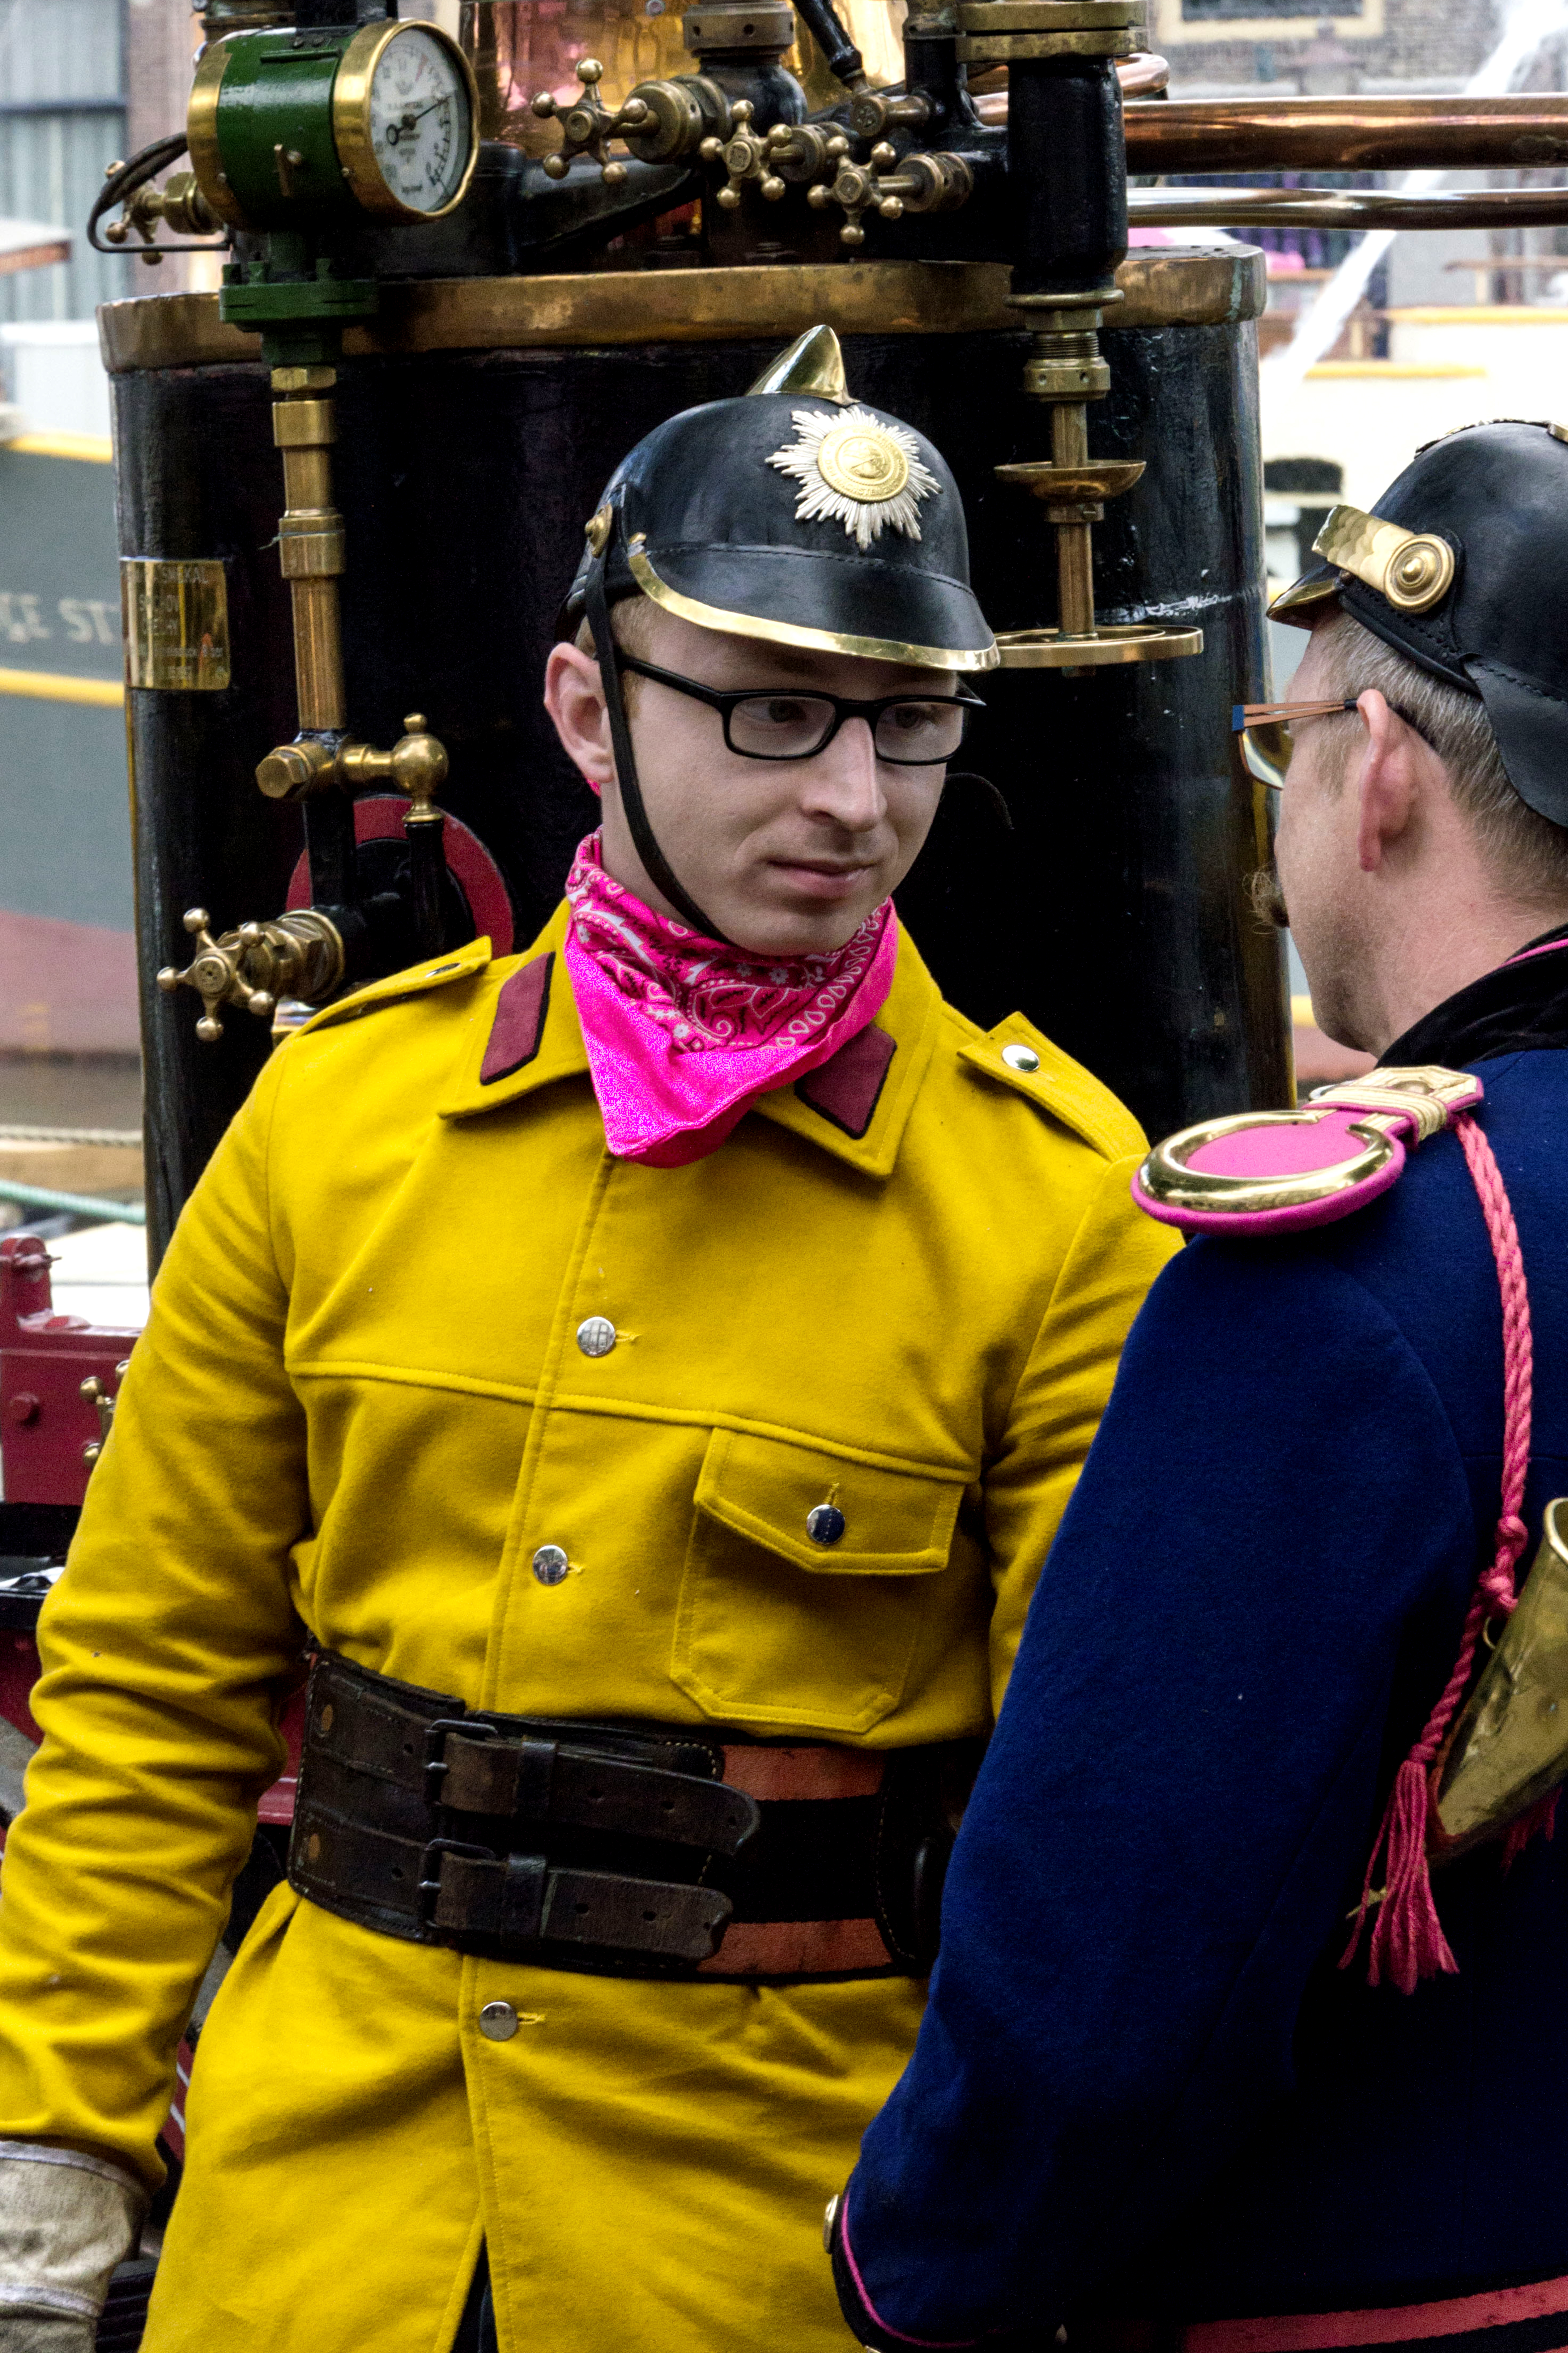
outdoor, person, people, photography, steam, van, photo, nikon, profession, holland, festival, nederland, netherlands, de, fun, dutch, outdoorphotography, picture, photograph, fotos, foto, fotografie, pd, firefighter, paulvandevelde, pdvandevelde, padagudaloma, dordrecht, nederlandinfotos, historisch, dordtinstoom, eventphotography, evenementenfotografie, pvdvfotografie, pdvandeveldedordrecht, nederlandsefotografie, dutchphotogaraphy, totallydutch, fotografienederland, hollandsefotografie, fotografieholland, wolwevershaven, velde, stoom, fotovandeweek, kuipershaven, brandweer, firebrigade, military officer, military person